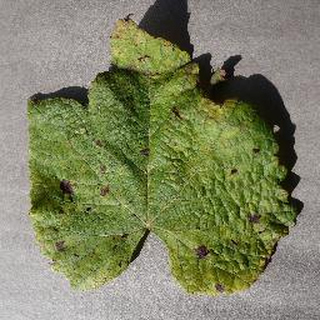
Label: grape_leaf_blight